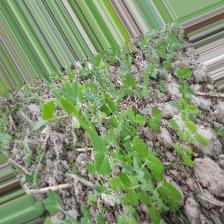
Label: Normal